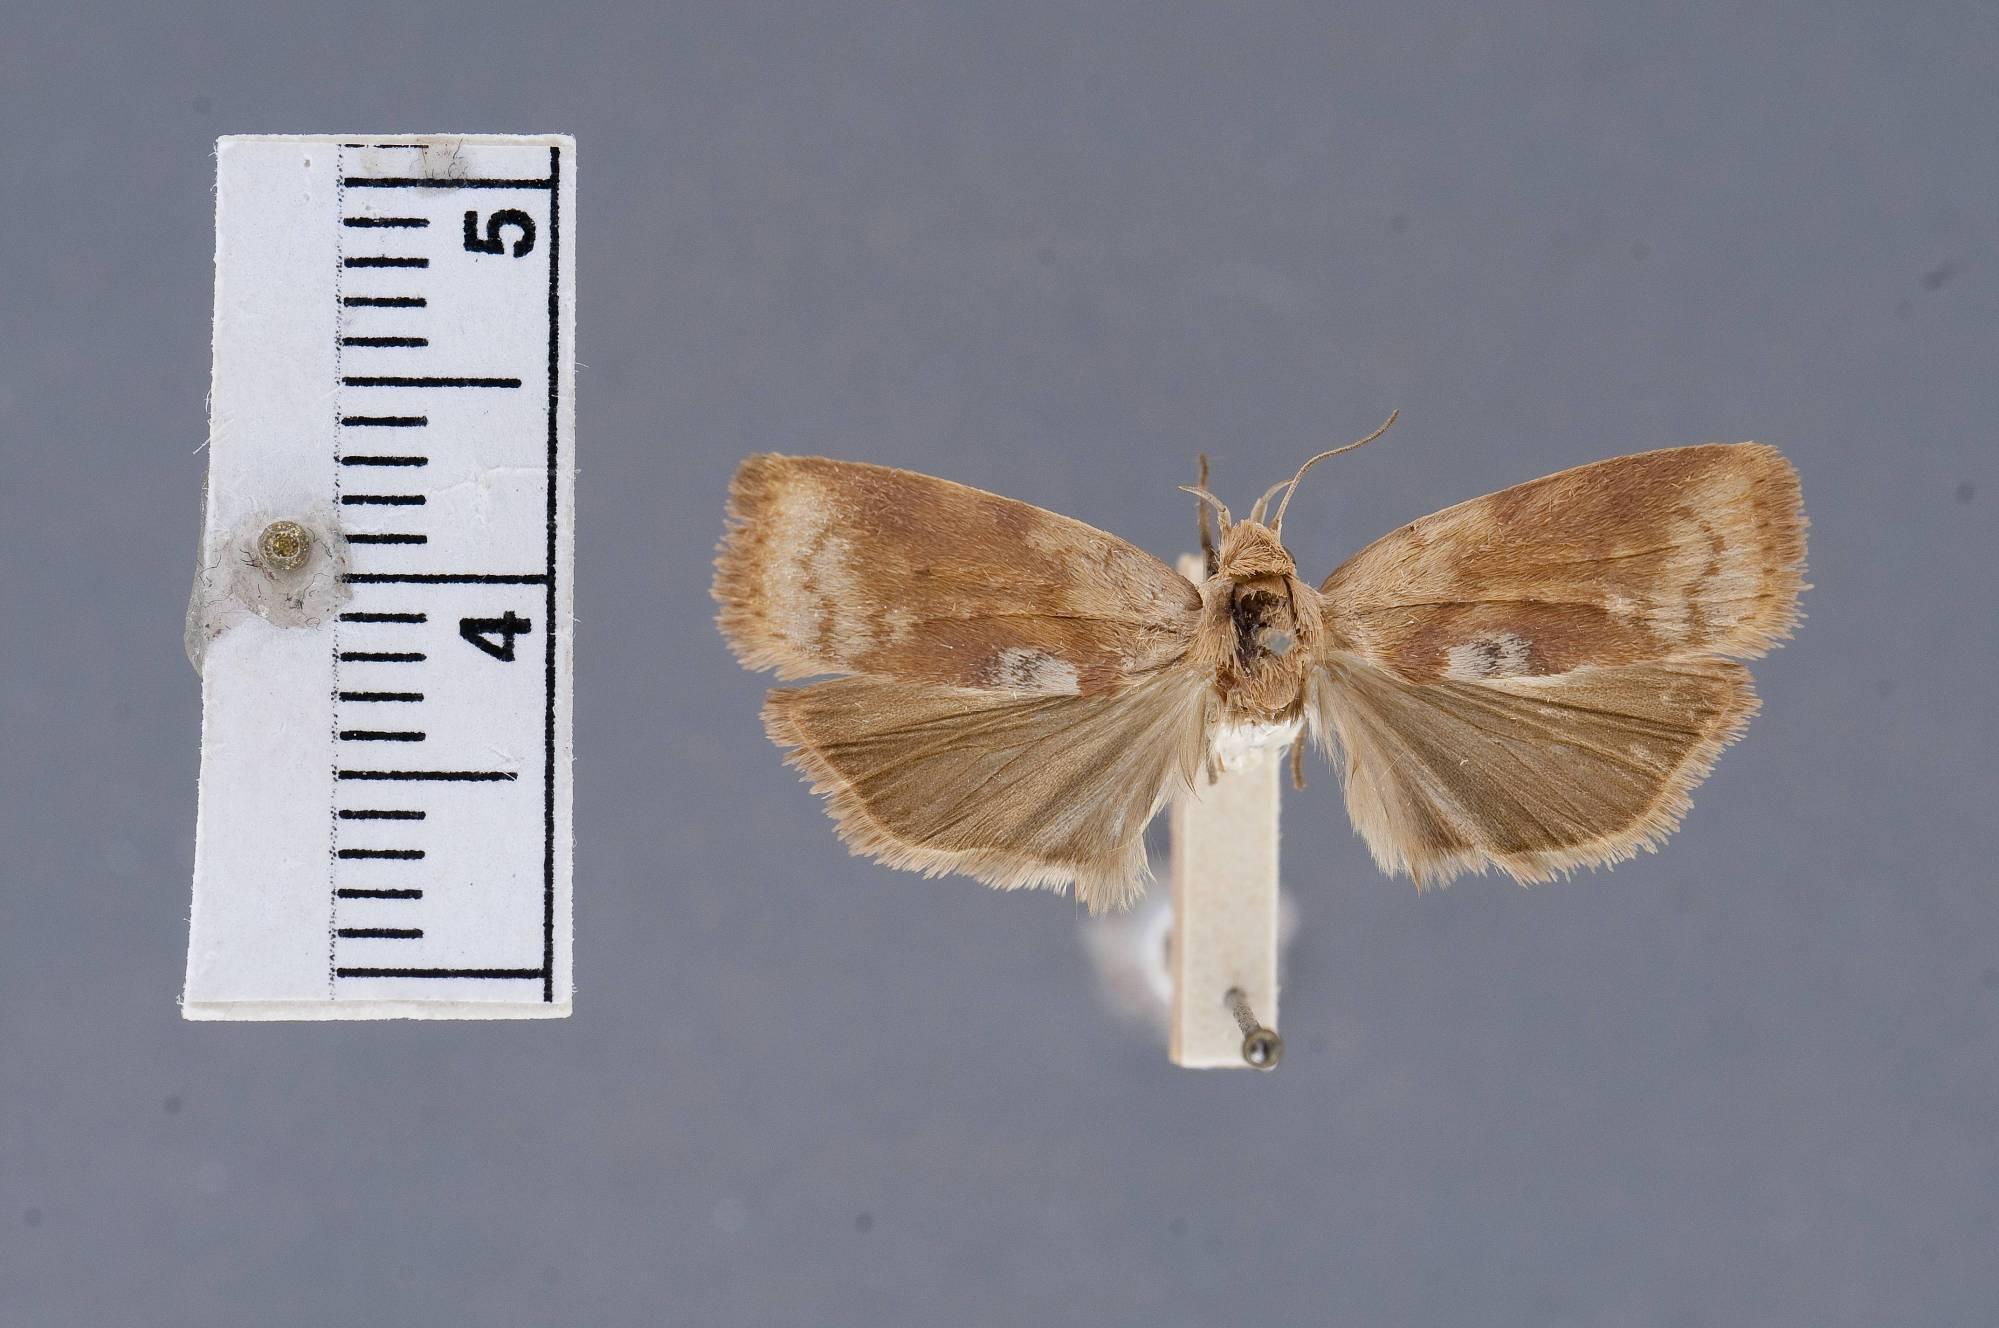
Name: Stenoma maroni
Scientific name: Stenoma maroni Busck, 1911
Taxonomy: Animalia, Arthropoda, Insecta, Lepidoptera, Glossata, Depressariidae, Stenomatinae
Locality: St. Jean, Maroni River, French Guiana
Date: [Not Stated]